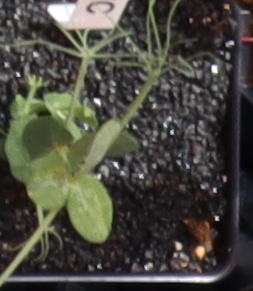
Label: Field Pea